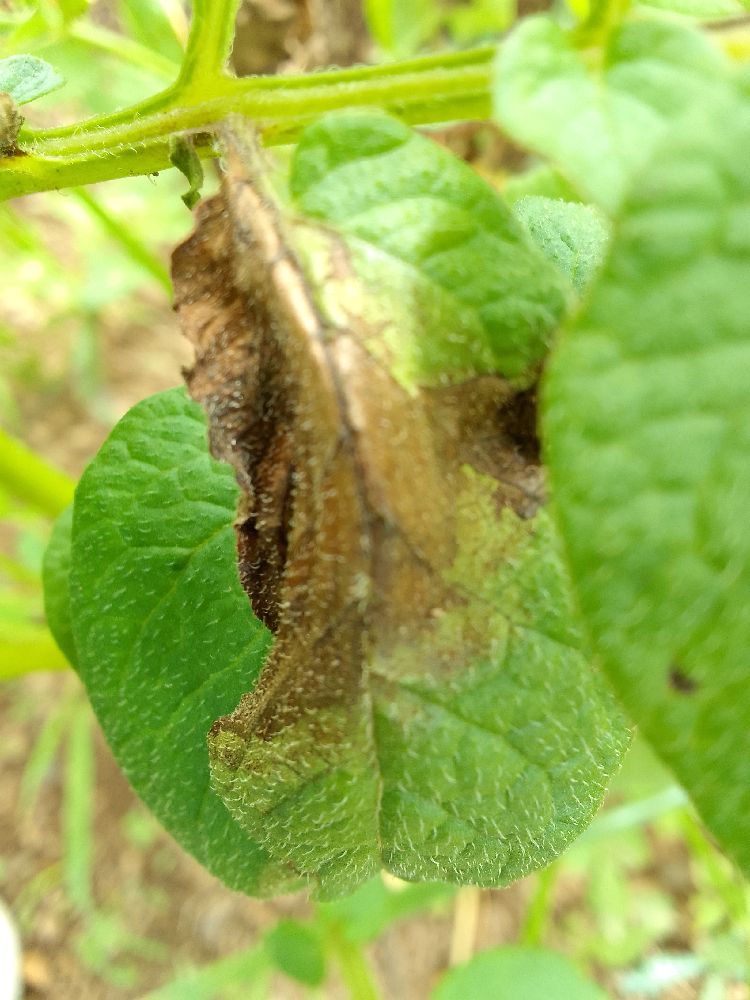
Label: Late blight